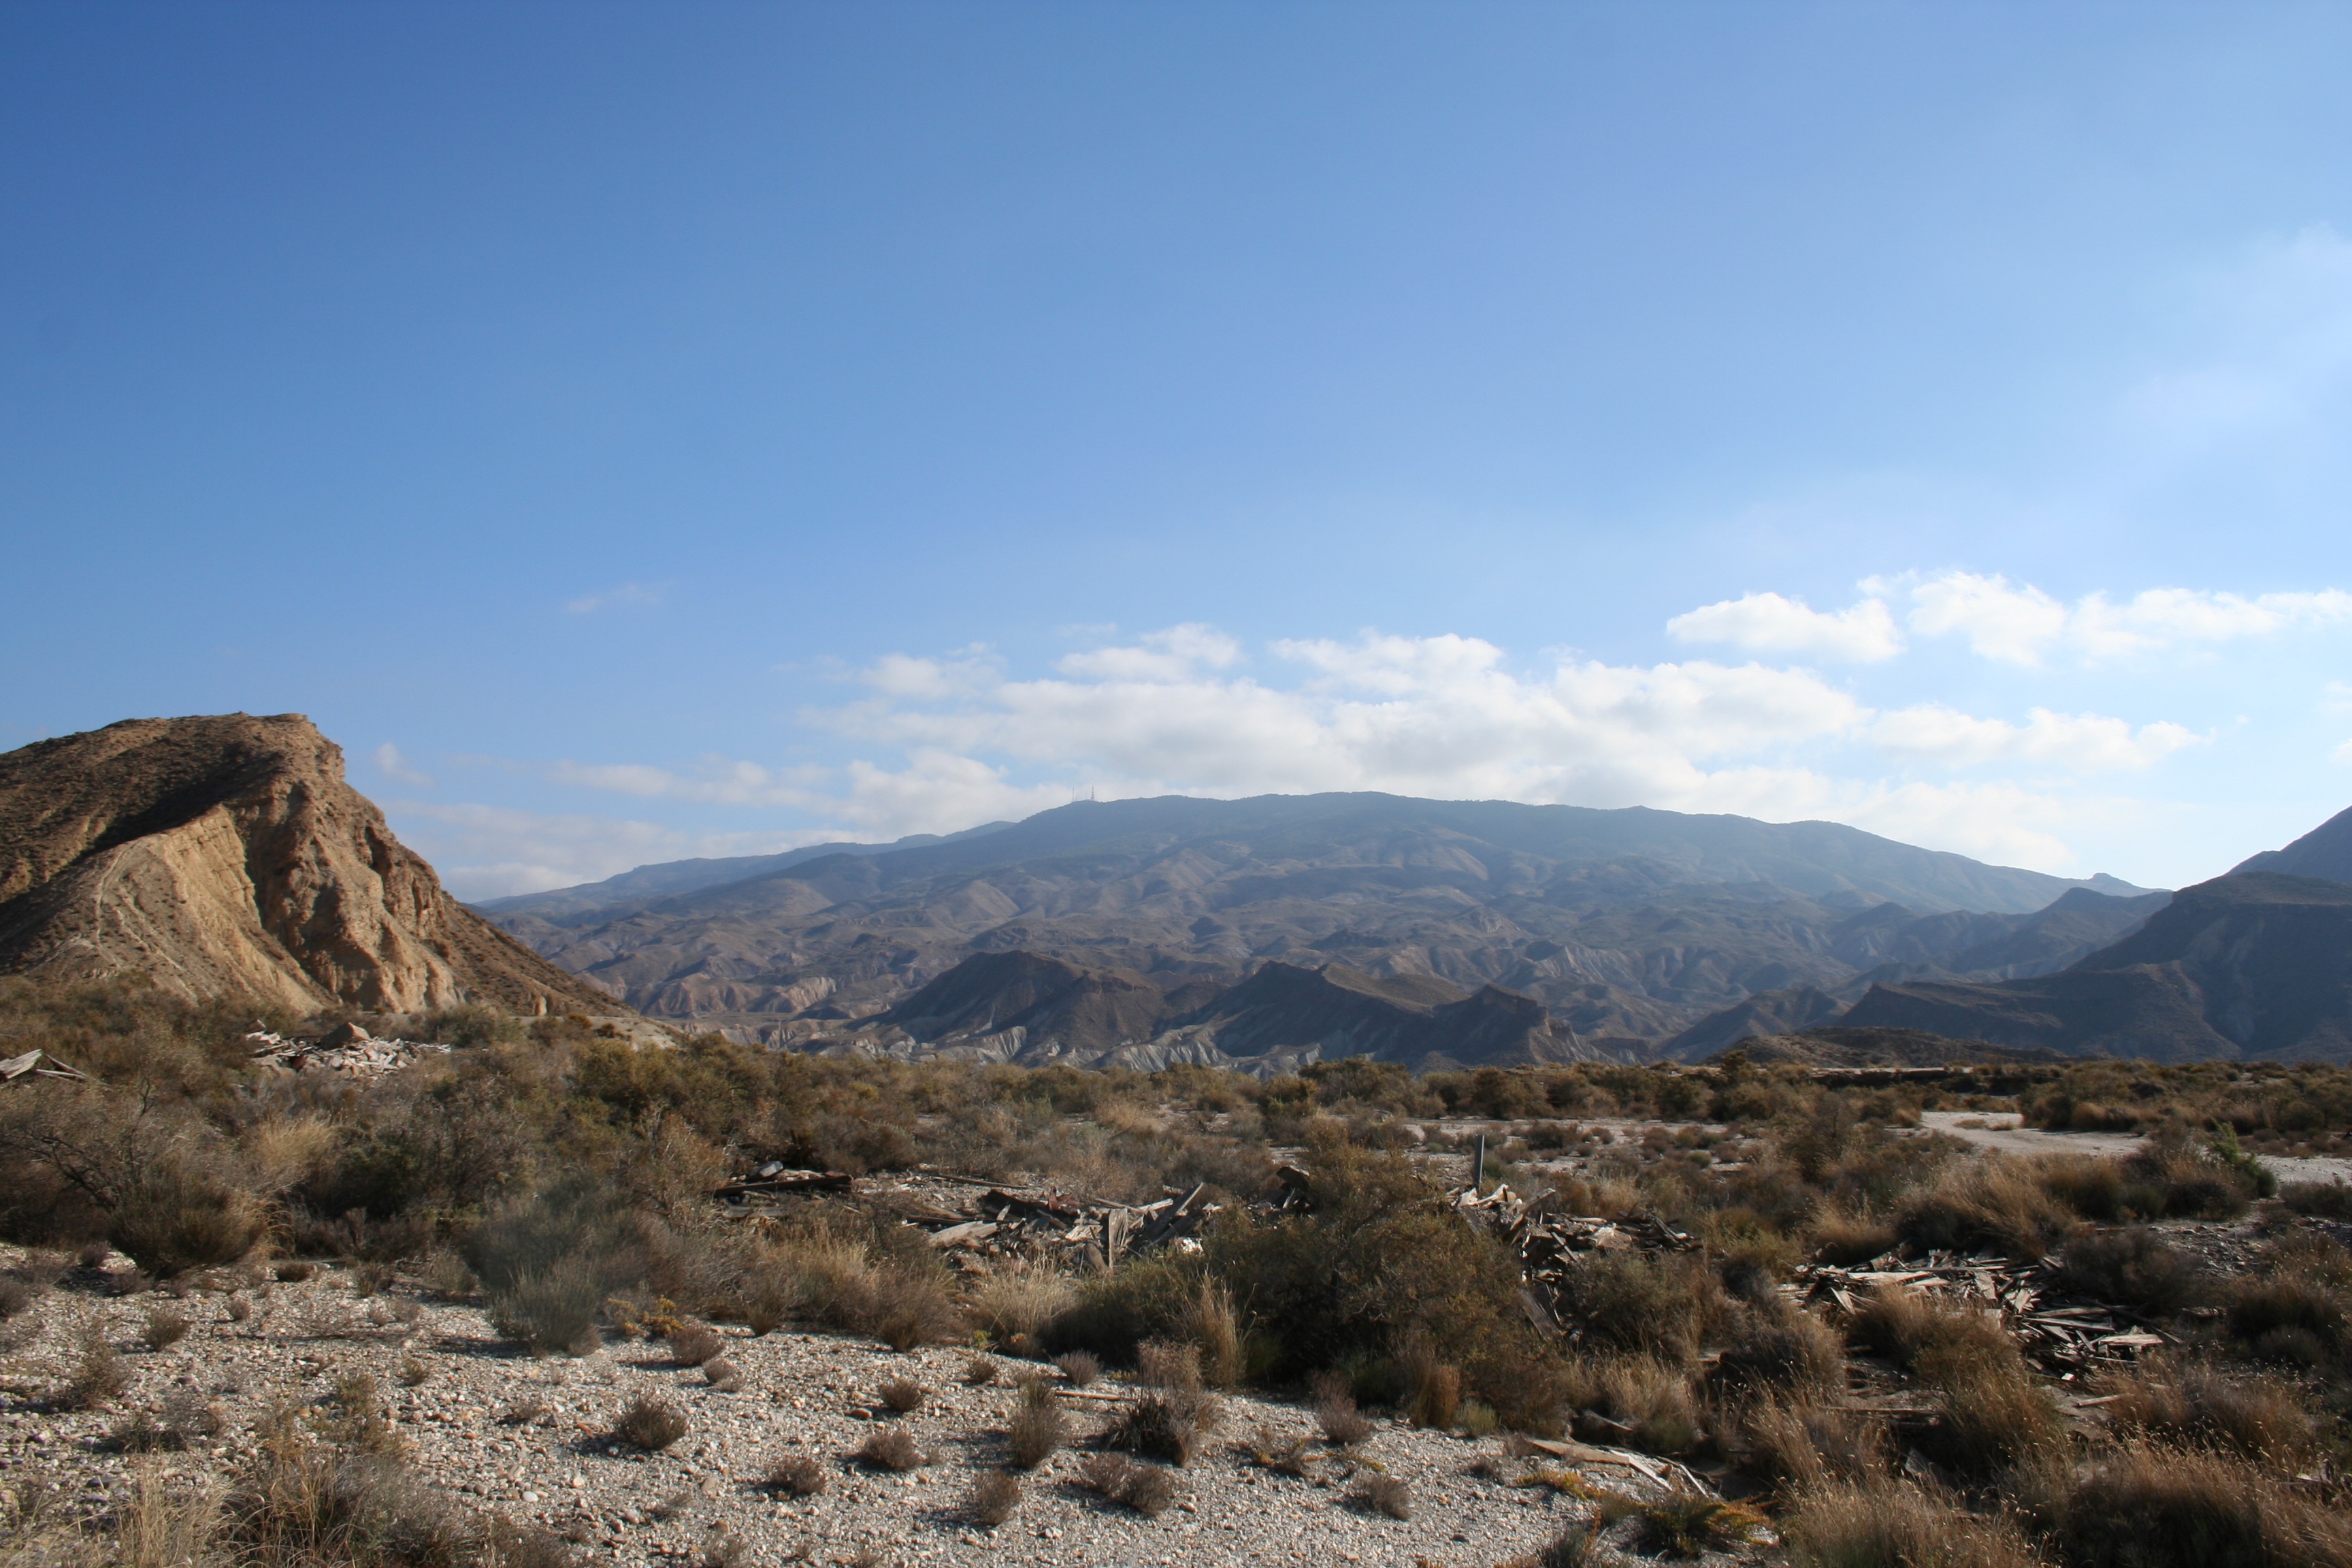
landscape, rock, wilderness, walking, mountain, hill, arid, desert, adventure, valley, land, mountain range, panorama, dry, ridge, summit, blue sky, desert landscape, sunny, spain, geology, badlands, plateau, andalusia, geological, fell, ecosystem, volcanic, landform, mountain pass, natural environment, geographical feature, mountainous landforms